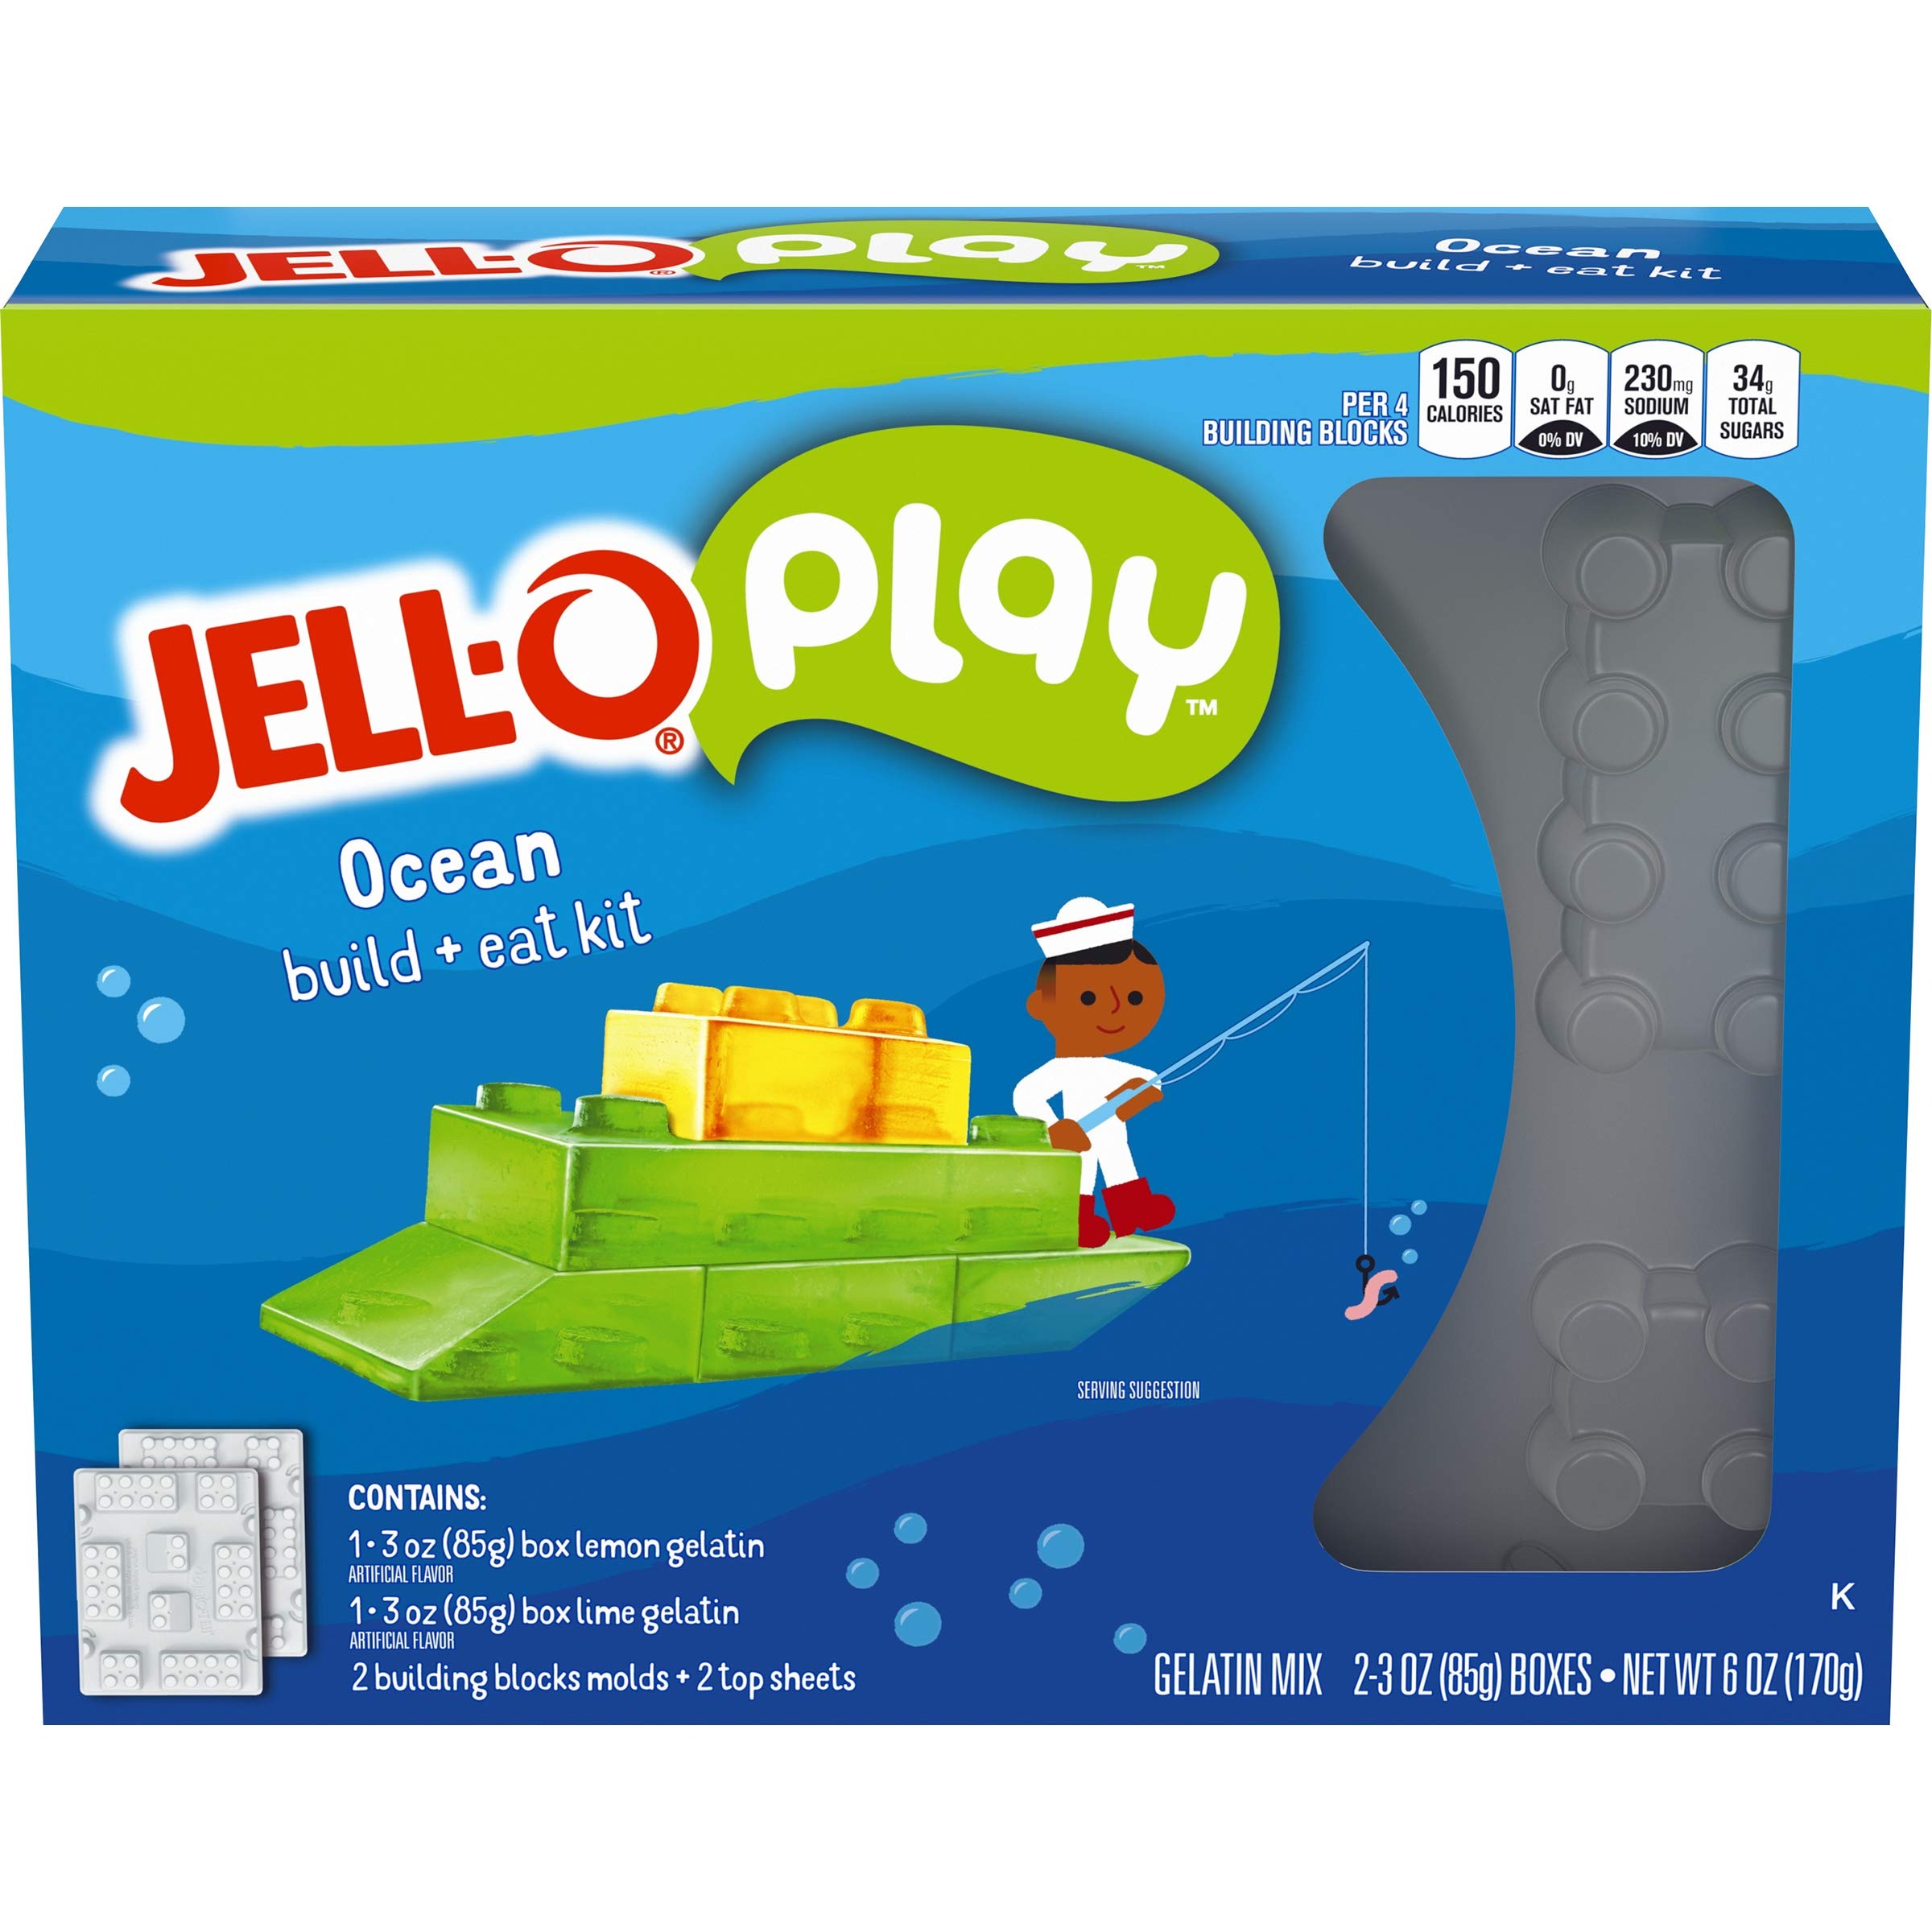
Item Name: Jell-O Play Ocean Build + Eat Kit (6 oz Box)
Bullet Point 1: One 6 oz. JELL-O Play Ocean Build + Eat Kit
Bullet Point 2: JELL-O Play Ocean Build + Eat Kit is a fun and tasty interactive dessert
Bullet Point 3: Creative kit that provides the family with a fun activity
Bullet Point 4: Gelatin mix is packaged in two separate sealed 3 oz. packs
Bullet Point 5: Includes two molds and two top sheets for simple construction of square, rectangle, and triangle blocks
Bullet Point 6: The kit is simple to make and clean up
Bullet Point 7: Delicious lemon and lime flavors that the family will love and have fun with
Value: 6.0
Unit: Ounce

Price: 7.43